2020 Ecuadorian protests

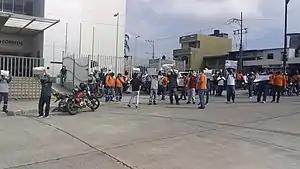

The 2020 demonstrations in Ecuador were a series of national mobilizations carried out beginning on May 1, 2020, after the announcement of economic measures by the government of Lenín Moreno and the approval in the second debate of the Organic Law of Humanitarian Support by the National Assembly, adopted due to the serious health and economic crisis generated by the COVID-19 pandemic.